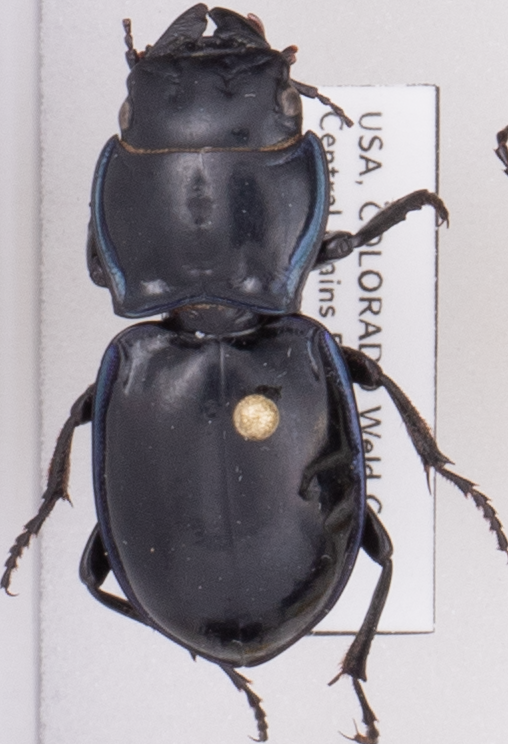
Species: Pasimachus elongatus
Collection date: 2021-07-21
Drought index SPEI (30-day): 1.93
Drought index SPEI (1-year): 0.288
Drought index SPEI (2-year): -0.46